Uncle Was a Vampire

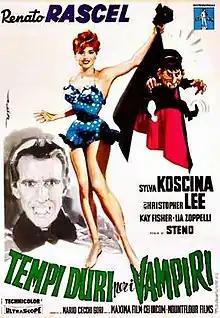
Italian theatrical release poster

Uncle Was a Vampire is a 1959 Italian comedy horror film, directed by Steno. A novelty song by Bruno Martino, "Dracula Cha Cha Cha", written for this film, later became a widely covered hit.